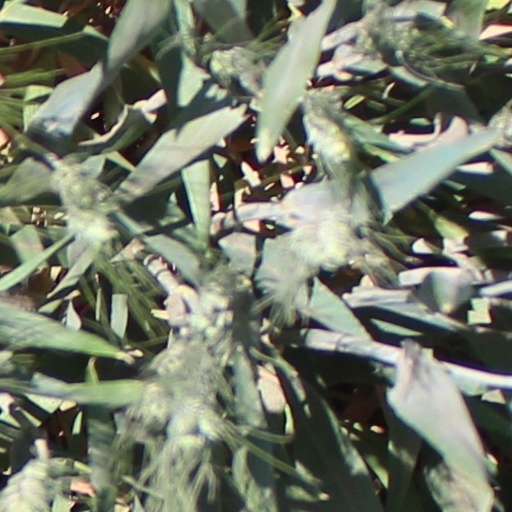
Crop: wheat